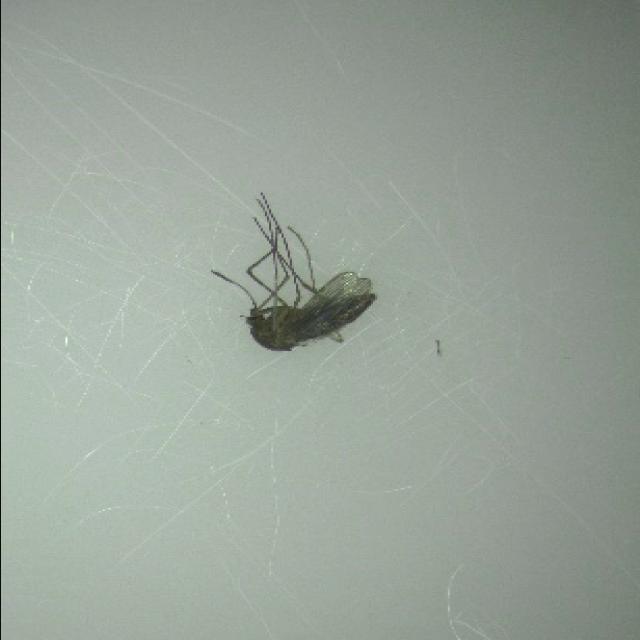
Species: culex_tritaeniorhynchus